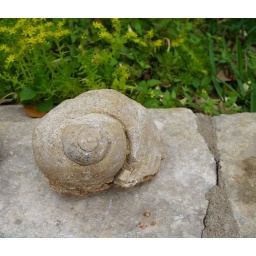
Snail rock -- sculpture by nature -- one of the interesting fossils and rocks in my garden